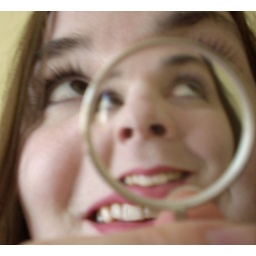
optical glass necklace from lost in the forest